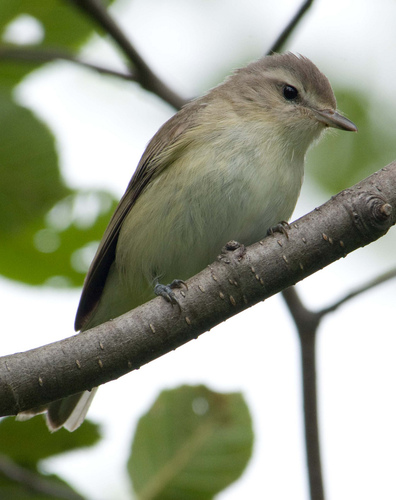
this bird has a cream colored belly and superciliary while it's crown, bill and wings are brown.
a small bird with a grey belly, and brown wings, and a small bill
this is a bird with a white belly, grey head and a pointed beak.
this bird is brown and white in color with a skinny black beak, and dark eye rings.
this small bird has a white belly, gray wings and a short, pointy beak.
the bird has a light grey breast fading into a brown back, with a short brown beak and brown feet.
this particular bird has a belly that is white with black spots
this small light colored bird has a tiny beak, dark colored wings, and a light colored chest.
this particular bird has a belly that is gray and white
this is a grey and white bird with darker wings and a short bill.
Species: Warbling Vireo